Despite Everything

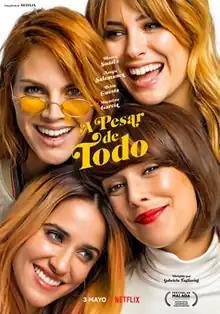
Release poster

Despite Everything is a 2019 Spanish comedy film directed by Gabriela Tagliavini and starring Blanca Suárez, Macarena García, Amaia Salamanca, and Belén Cuesta . The film premiered at the Málaga Film Festival on 16 March 2019, and released on Netflix on 3 May 2019, becoming the most-watched Spanish Netflix original film of that year.